Hotel California (2008 film)

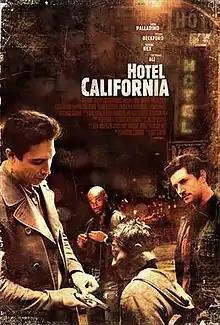
Film Poster

Hotel California is a 2008 film that follows three professional criminals in Los Angeles.